Croton (plant)

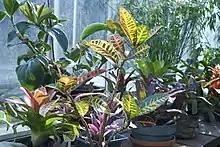
"Codiaeum variegatum" was formerly placed in the genus "Croton"

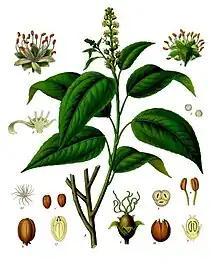
"Croton tiglium"

The genus is pantropical, with some species extending into temperate areas.